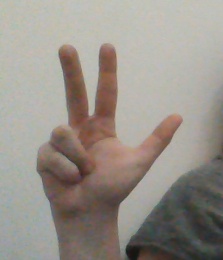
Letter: al